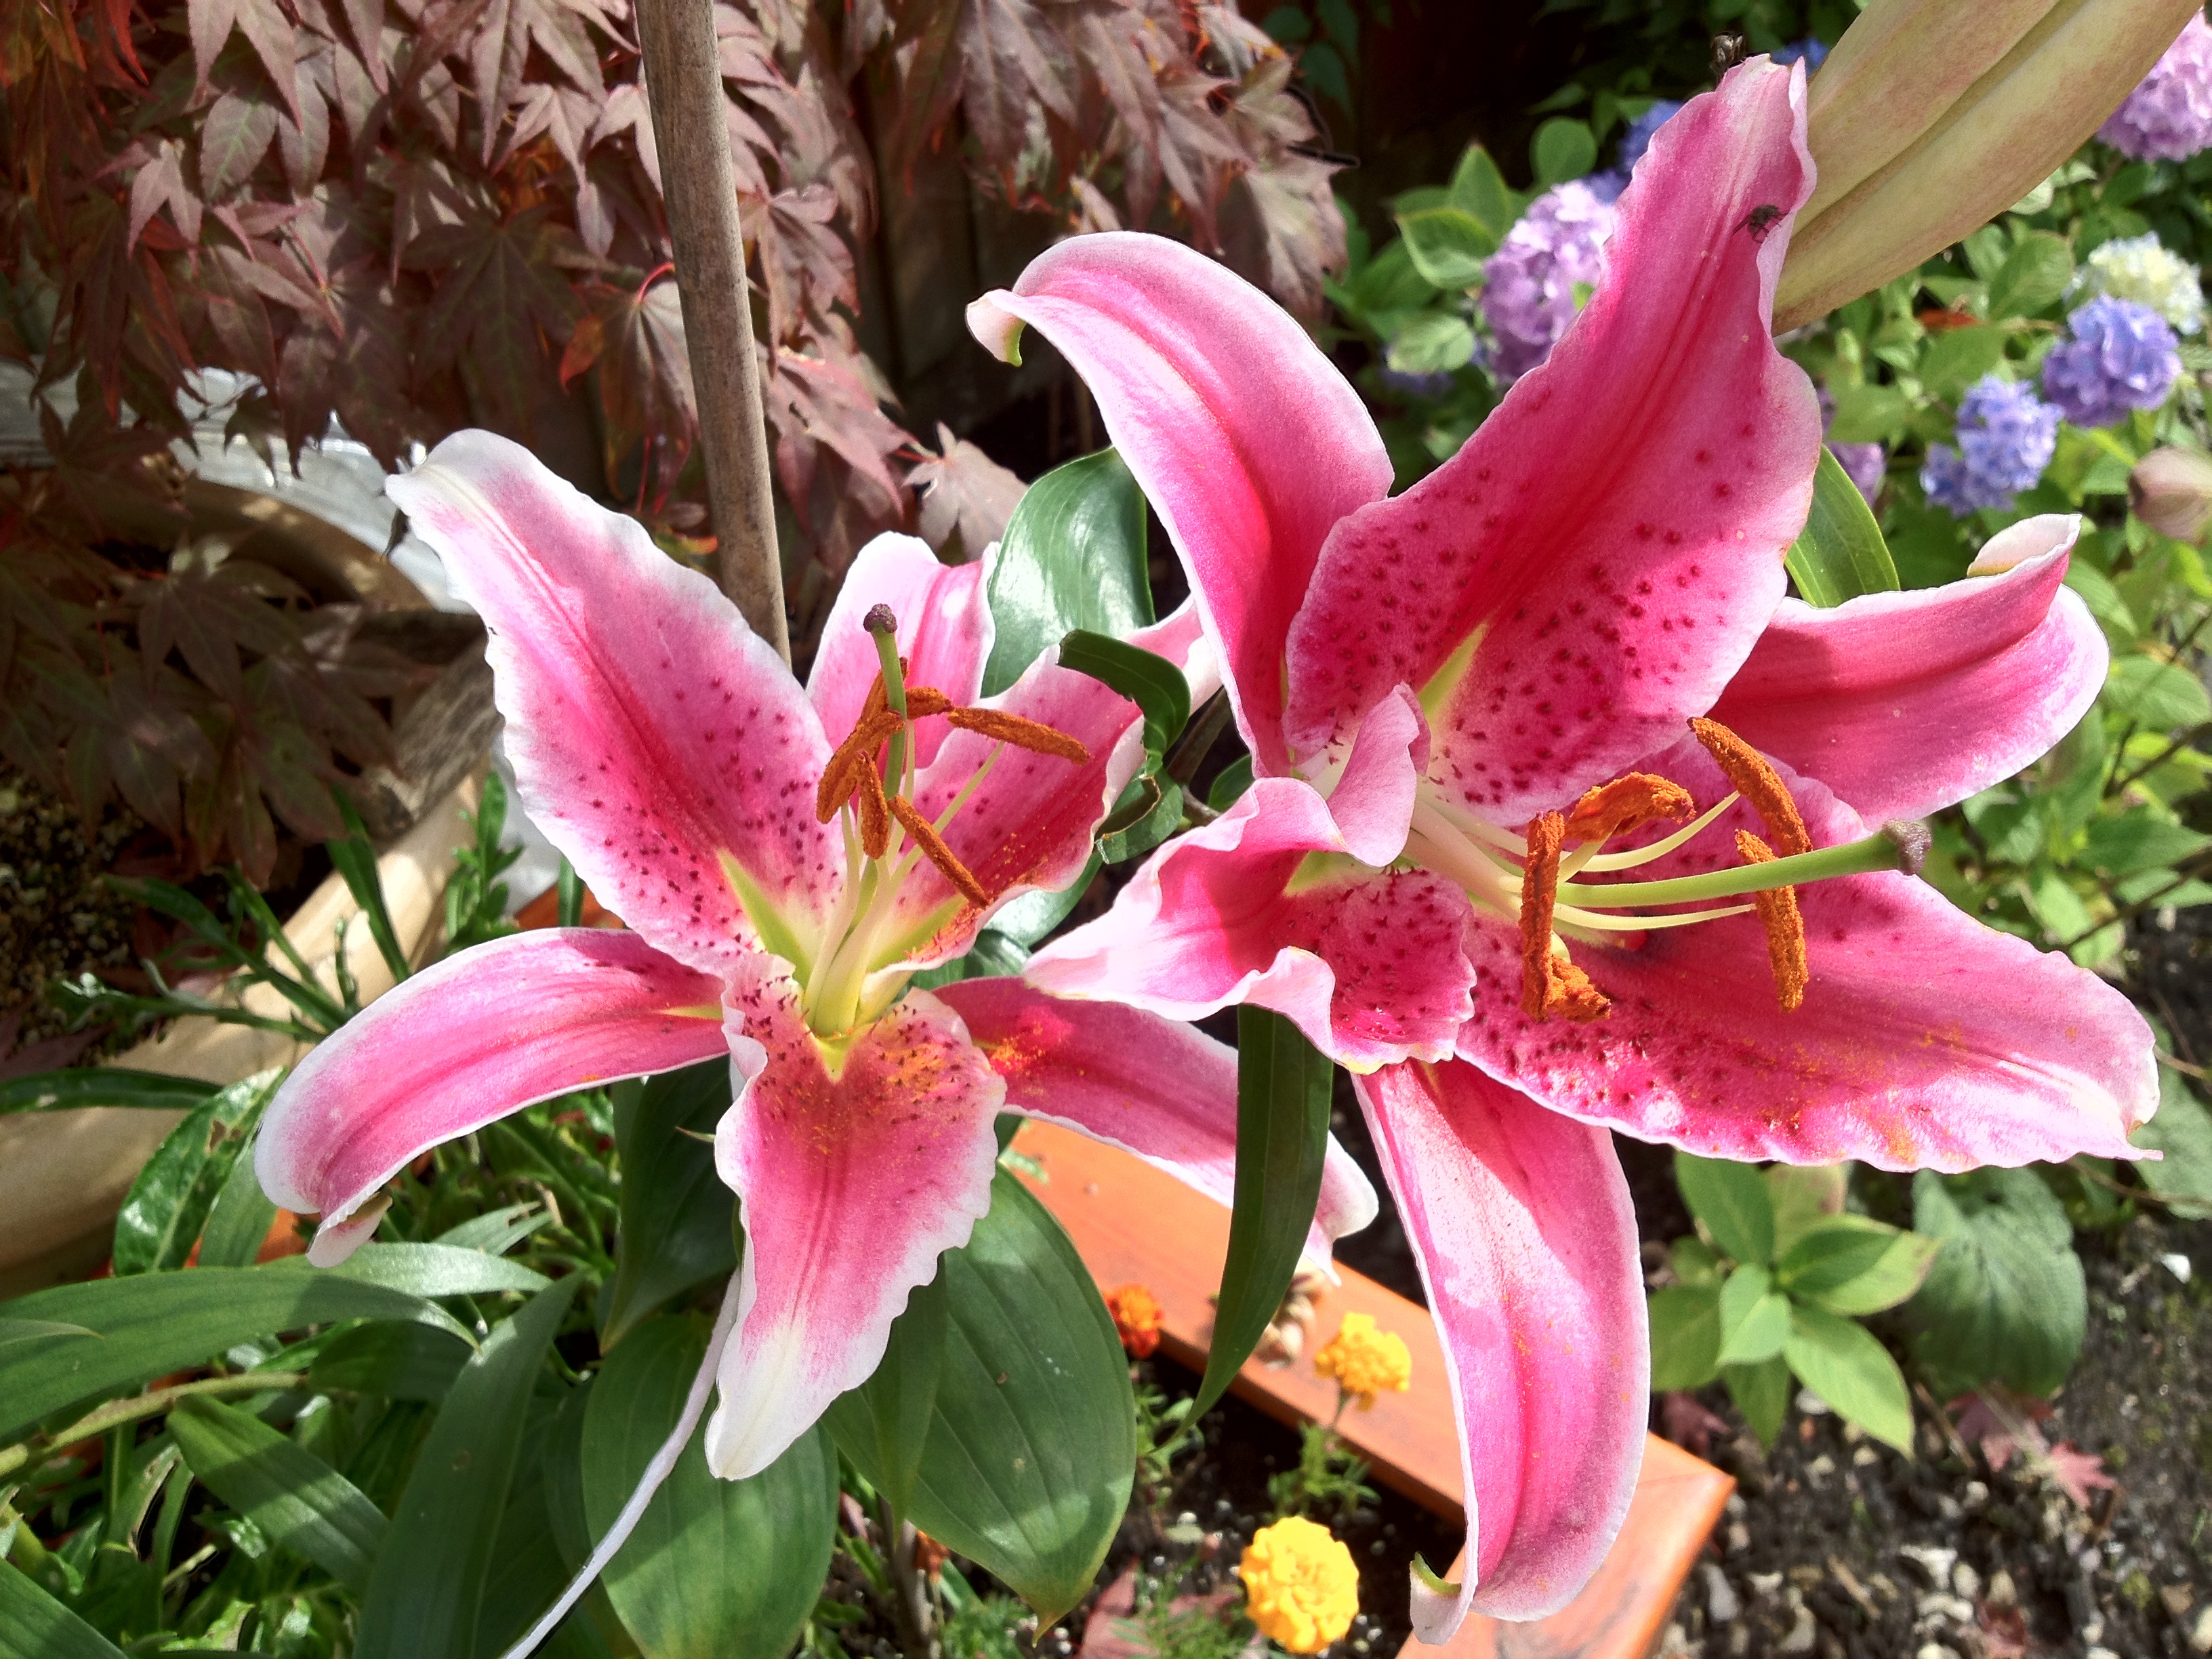
outdoor, blossom, plant, stem, leaf, flower, petal, bloom, floral, aroma, wild, environment, foliage, pollen, spring, color, grow, scenery, fresh, botany, flora, season, botanical, life, orchid, ecology, gardening, vivid, bright, soft, delicate, lily, vibrant, bud, tender, organic, vitality, ecological, flowering plant, fragility, land plant